Sky position (RA, Dec in degrees): 144.856, 6.057
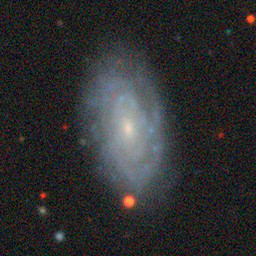
Galaxy morphology: Unbarred Tight Spiral Galaxies